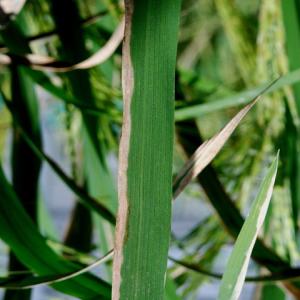
Disease: Bacterialblight